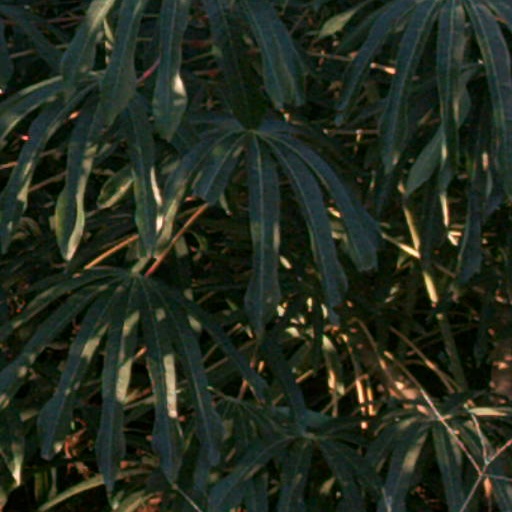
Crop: cassava